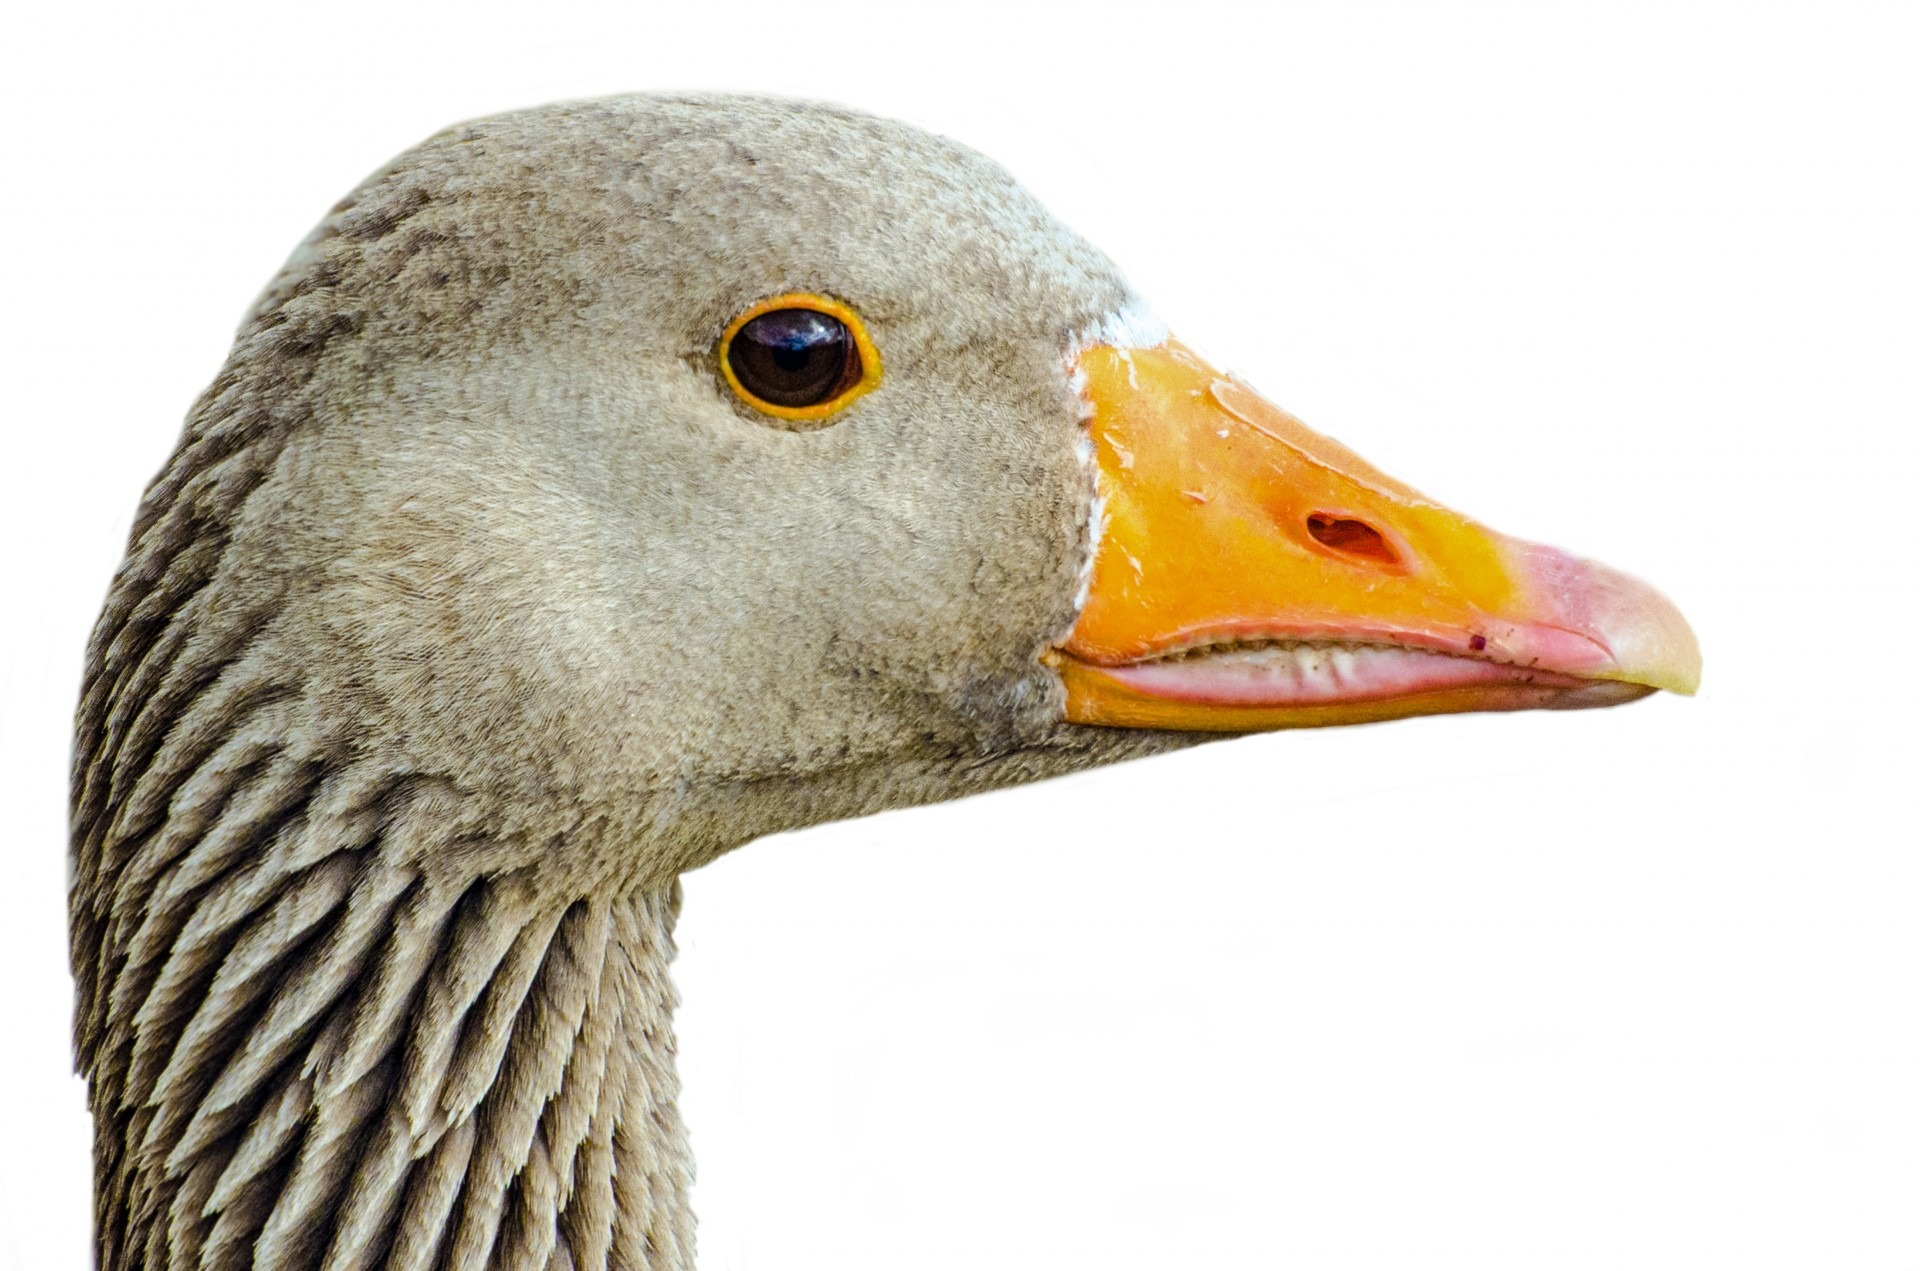
nature, bird, wing, white, farm, animal, isolated, rural, beak, foot, gray, agriculture, feather, fauna, birds, pets, one, duck, neck, goose, vertebrate, day, domestic, waterfowl, water bird, mallard, canard, gaggle, non urban, clipping path, greylag, ducks geese and swans, bevy